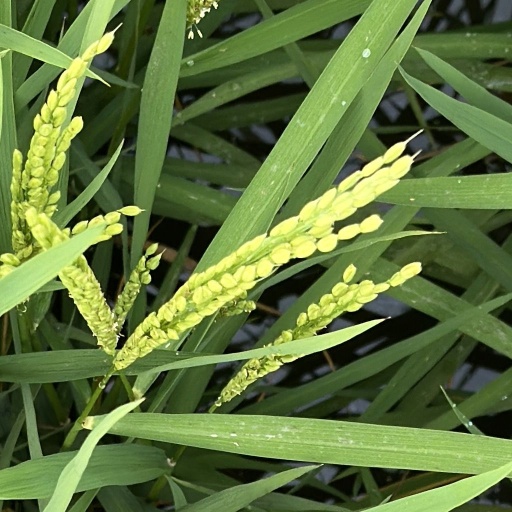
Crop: rice